Michael Gannon residence

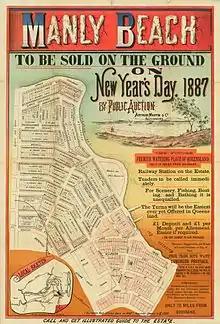
Estate map for Manly Beach, includes Kingsley Terrace, 1887

The first European settlement of the Wynnum-Manly area of Moreton Bay occurred in the 1860s when two sugar mills, Lota and Wyvernleigh were established. The area soon became popular with holiday makers, and holiday homes were constructed along the bay. In 1882 land sales of the Manly Beach Estate (named after the coastal Sydney suburb of Manly) were held, giving the area its present name. The completion of the railway in 1889 provided further impetus for the development of the area as a seaside resort especially as Wynnum and Manly were the only bayside stations opened with the Cleveland railway line on 1 November 1889.